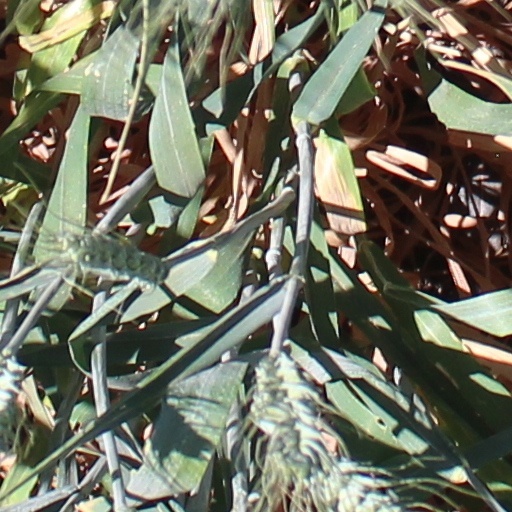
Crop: wheat